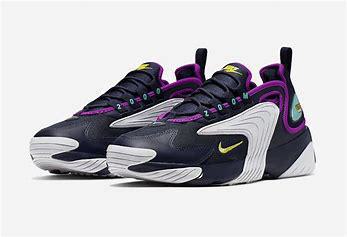
Brand: Nike
Model: Zoom 2K